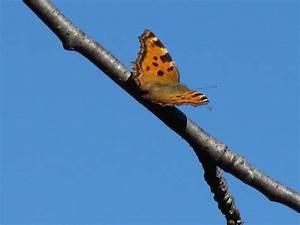
butterfly